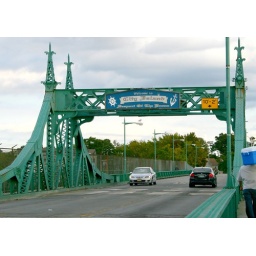
stuffs from last weekend in city island.... before we found the sacrified animal carcasses on the beach